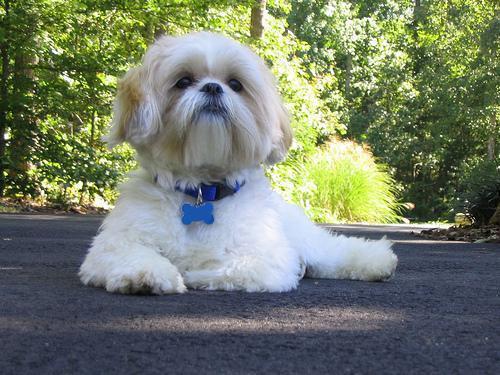
Shih-Tzu